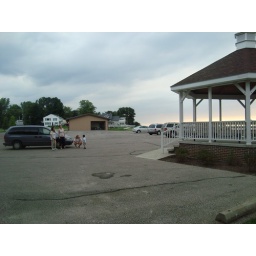
from grass; note the parking lot to left; hill then beach to the right; pavilion in distance